The Grind (TV series)

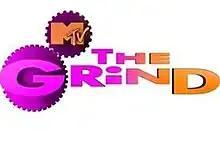
The cover of the spinoff "Grind" workout videos

The Grind was a dance music show broadcast on the cable television station MTV between 1992 and 1997.